Question: How many signs are in the photo?
Tambaya: Nawane adadin alamu a cikin hoton?
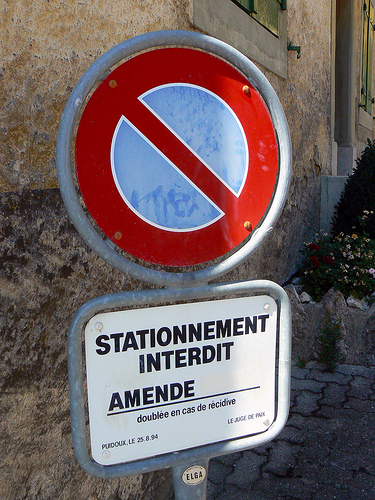
Answer: Two.
Amsa: Biyu.